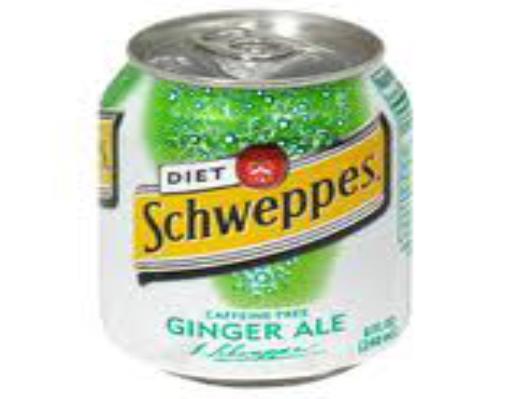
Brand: Ginger Ale
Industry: Food